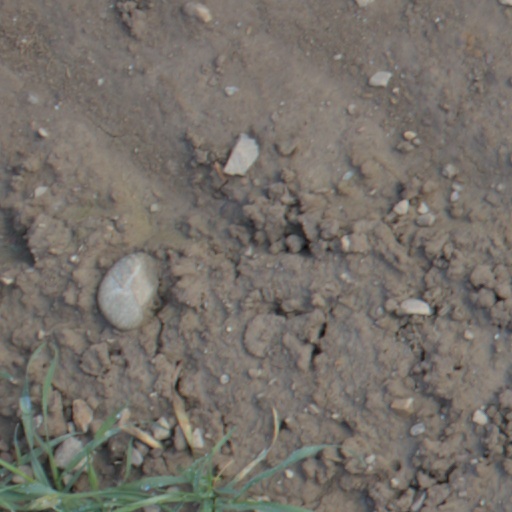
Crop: wheat